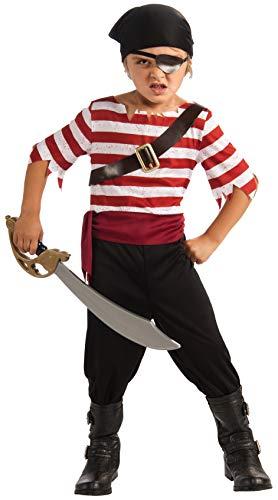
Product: Halloween Sensations Child's Black Jack The Pirate Costume, Medium
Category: Clothing, Shoes & Jewelry | Costumes & Accessories | Kids & Baby | Girls | Costumes
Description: Child’s Value Priced Black Jack the Pirate Costume.
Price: $11.40
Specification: ProductDimensions:18x12x4inches|ItemWeight:8ounces|ShippingWeight:8ounces(Viewshippingratesandpolicies)|DomesticShipping:ItemcanbeshippedwithinU.S.|InternationalShipping:ThisitemcanbeshippedtoselectcountriesoutsideoftheU.S.LearnMore|ASIN:B008MTJXIQ|Itemmodelnumber:881729|Manufacturerrecommendedage:5-7years